Ålfoten Church

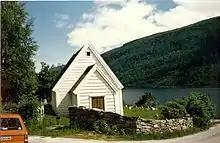
View of the church

Ålfoten Church is a parish church of the Church of Norway in Bremanger Municipality in Vestland county, Norway. It is located in the village of Ålfoten, very close to the shore of the Ålfotfjorden. It is the church for the Ålfoten parish which is part of the Nordfjord prosti (deanery) in the Diocese of Bjørgvin. The white, cog-joint, wooden church was built in a long church style during the 17th century by an unknown architect. The church seats about 100 people.